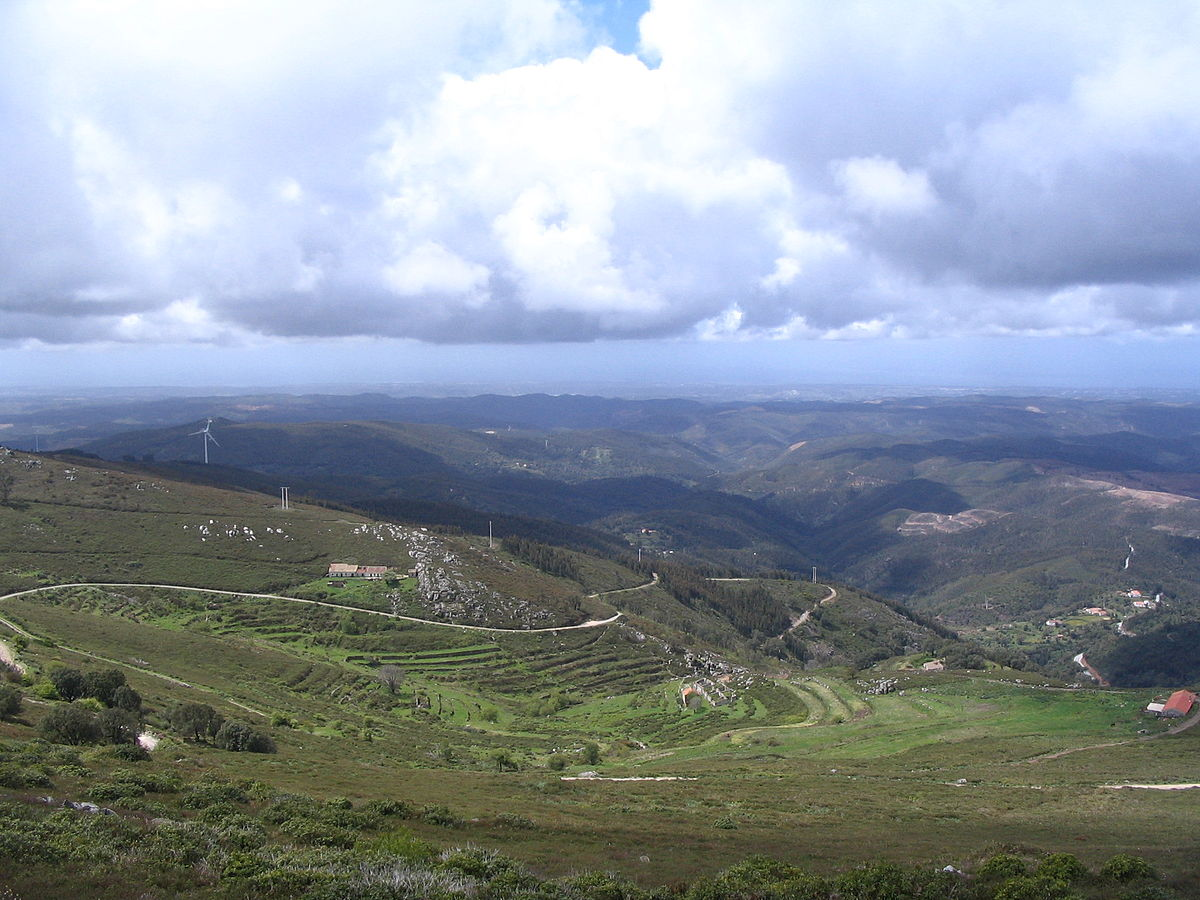
Fire: no
Smoke: no